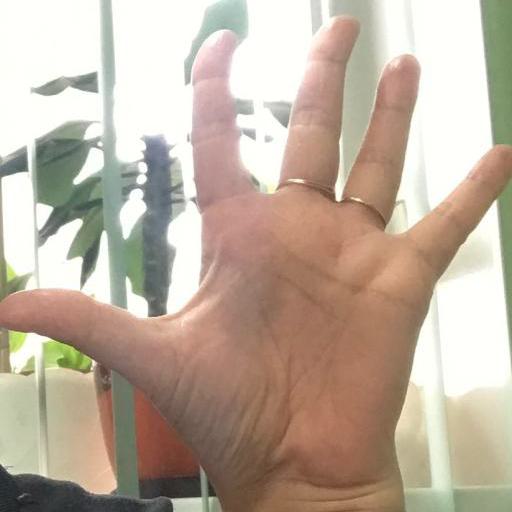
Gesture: palm